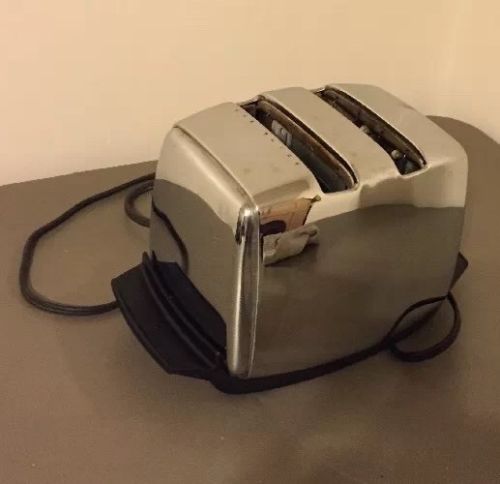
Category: toaster